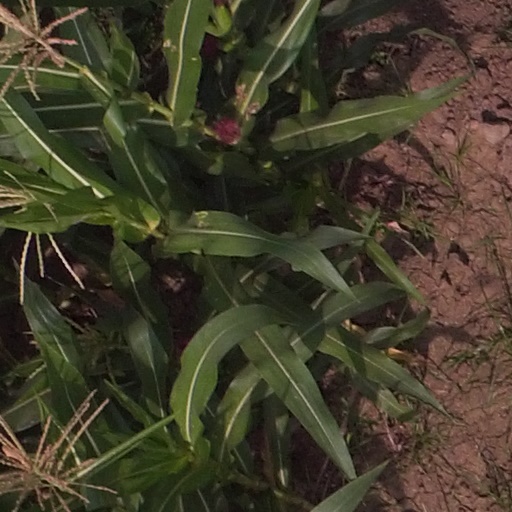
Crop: maize; corn